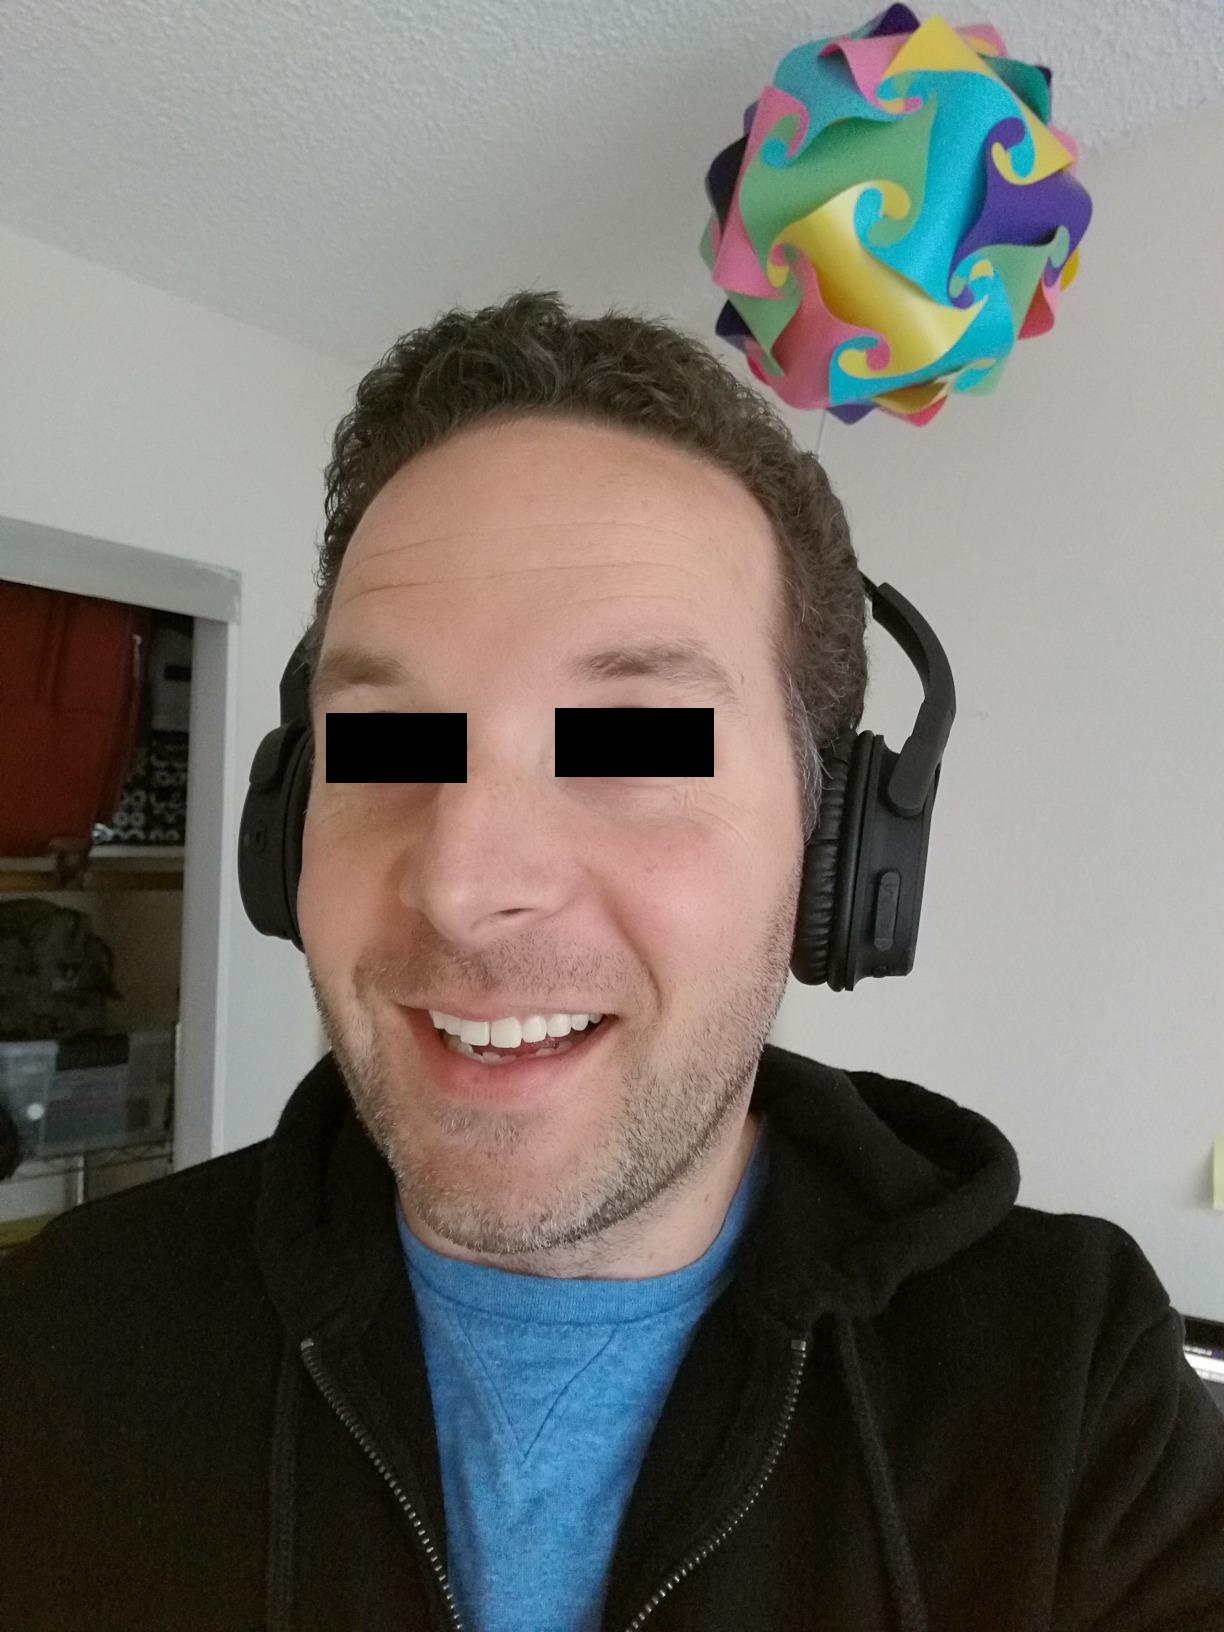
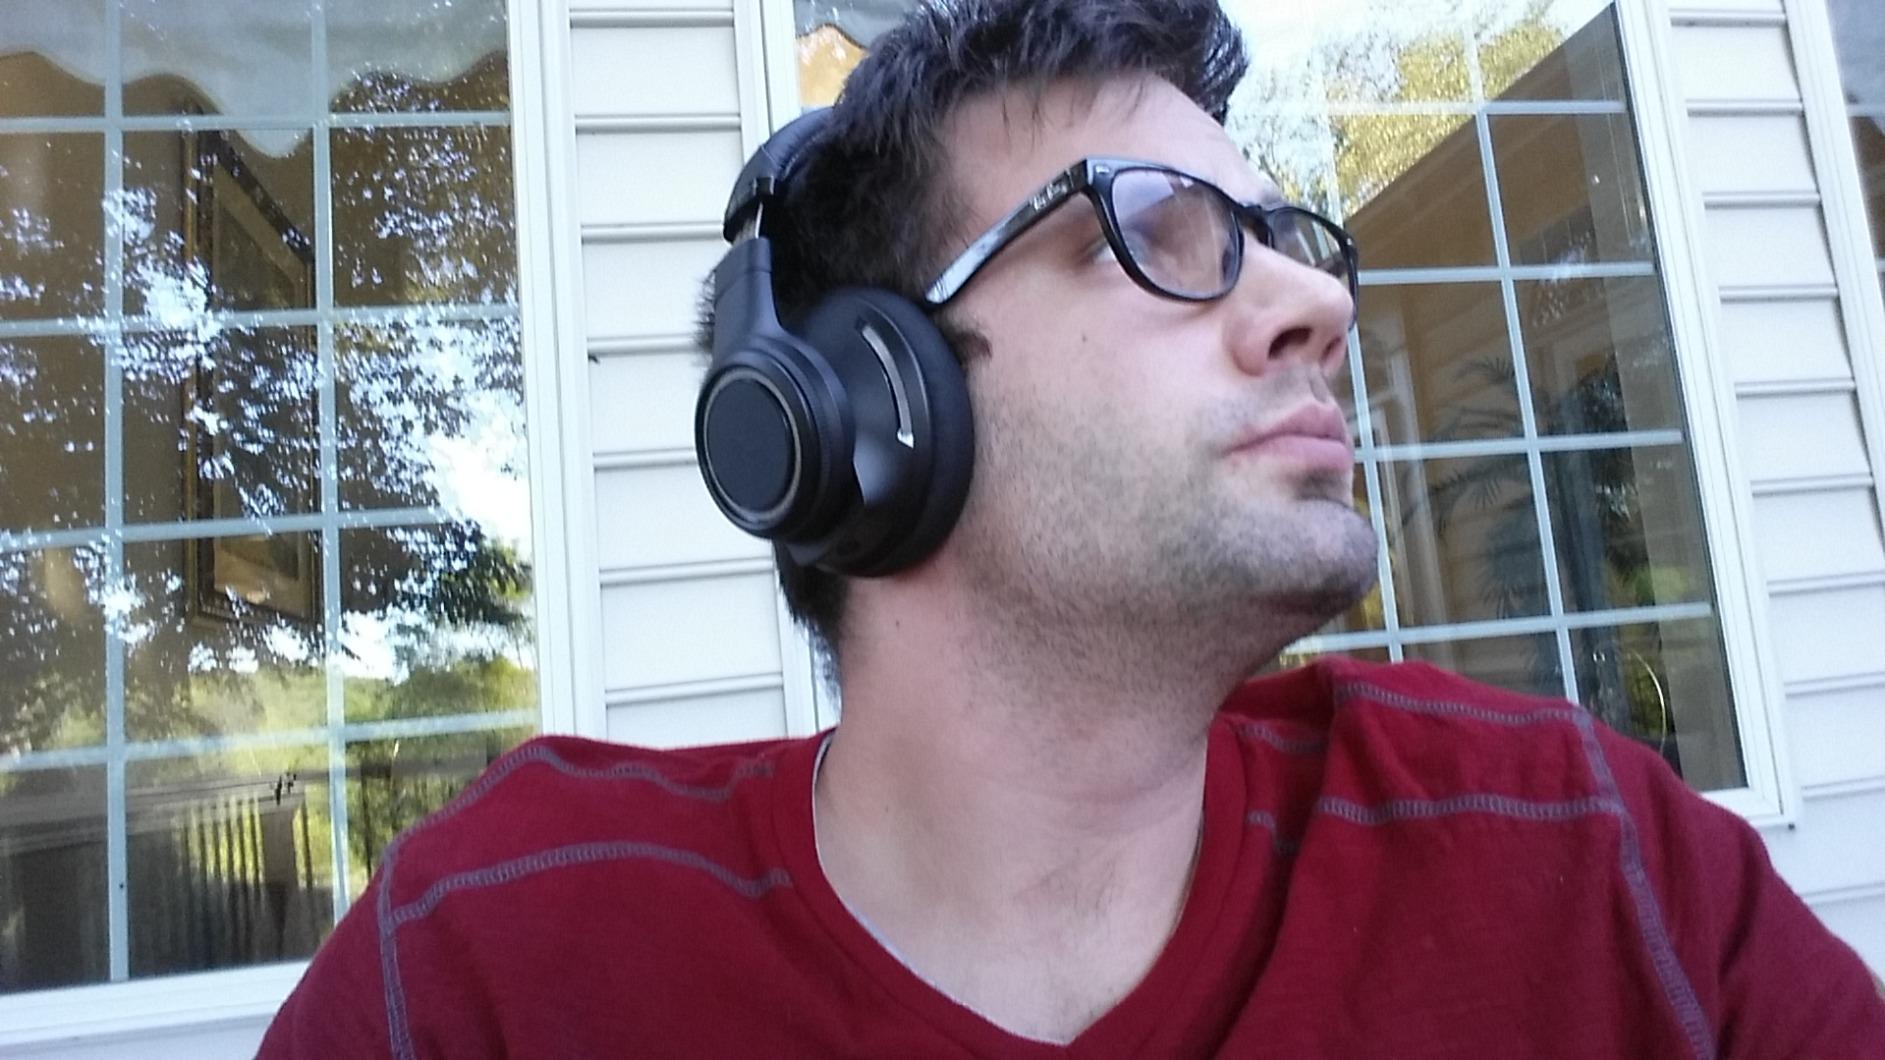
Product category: headphones
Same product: no